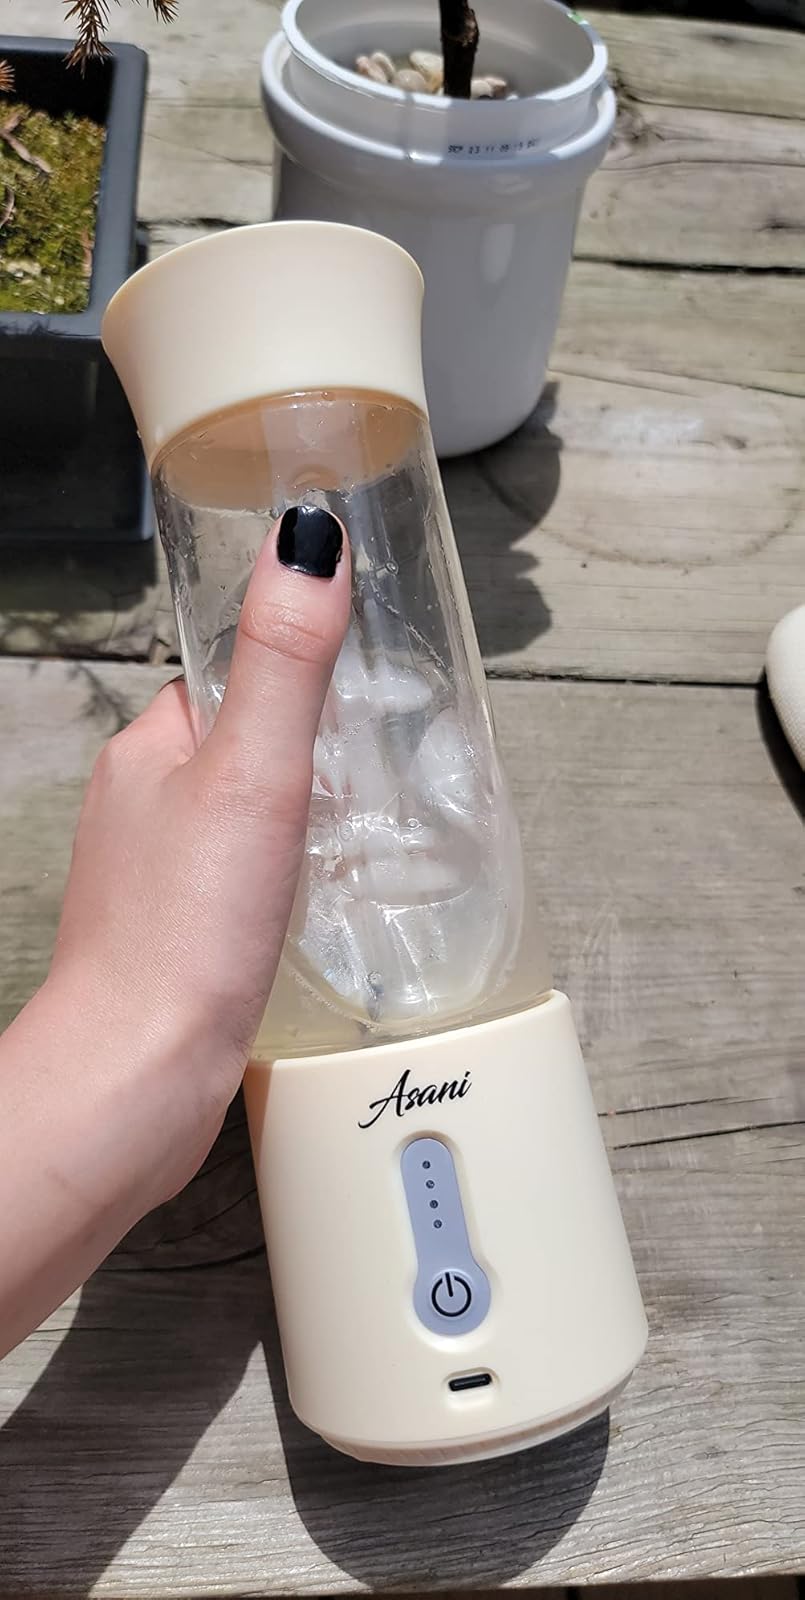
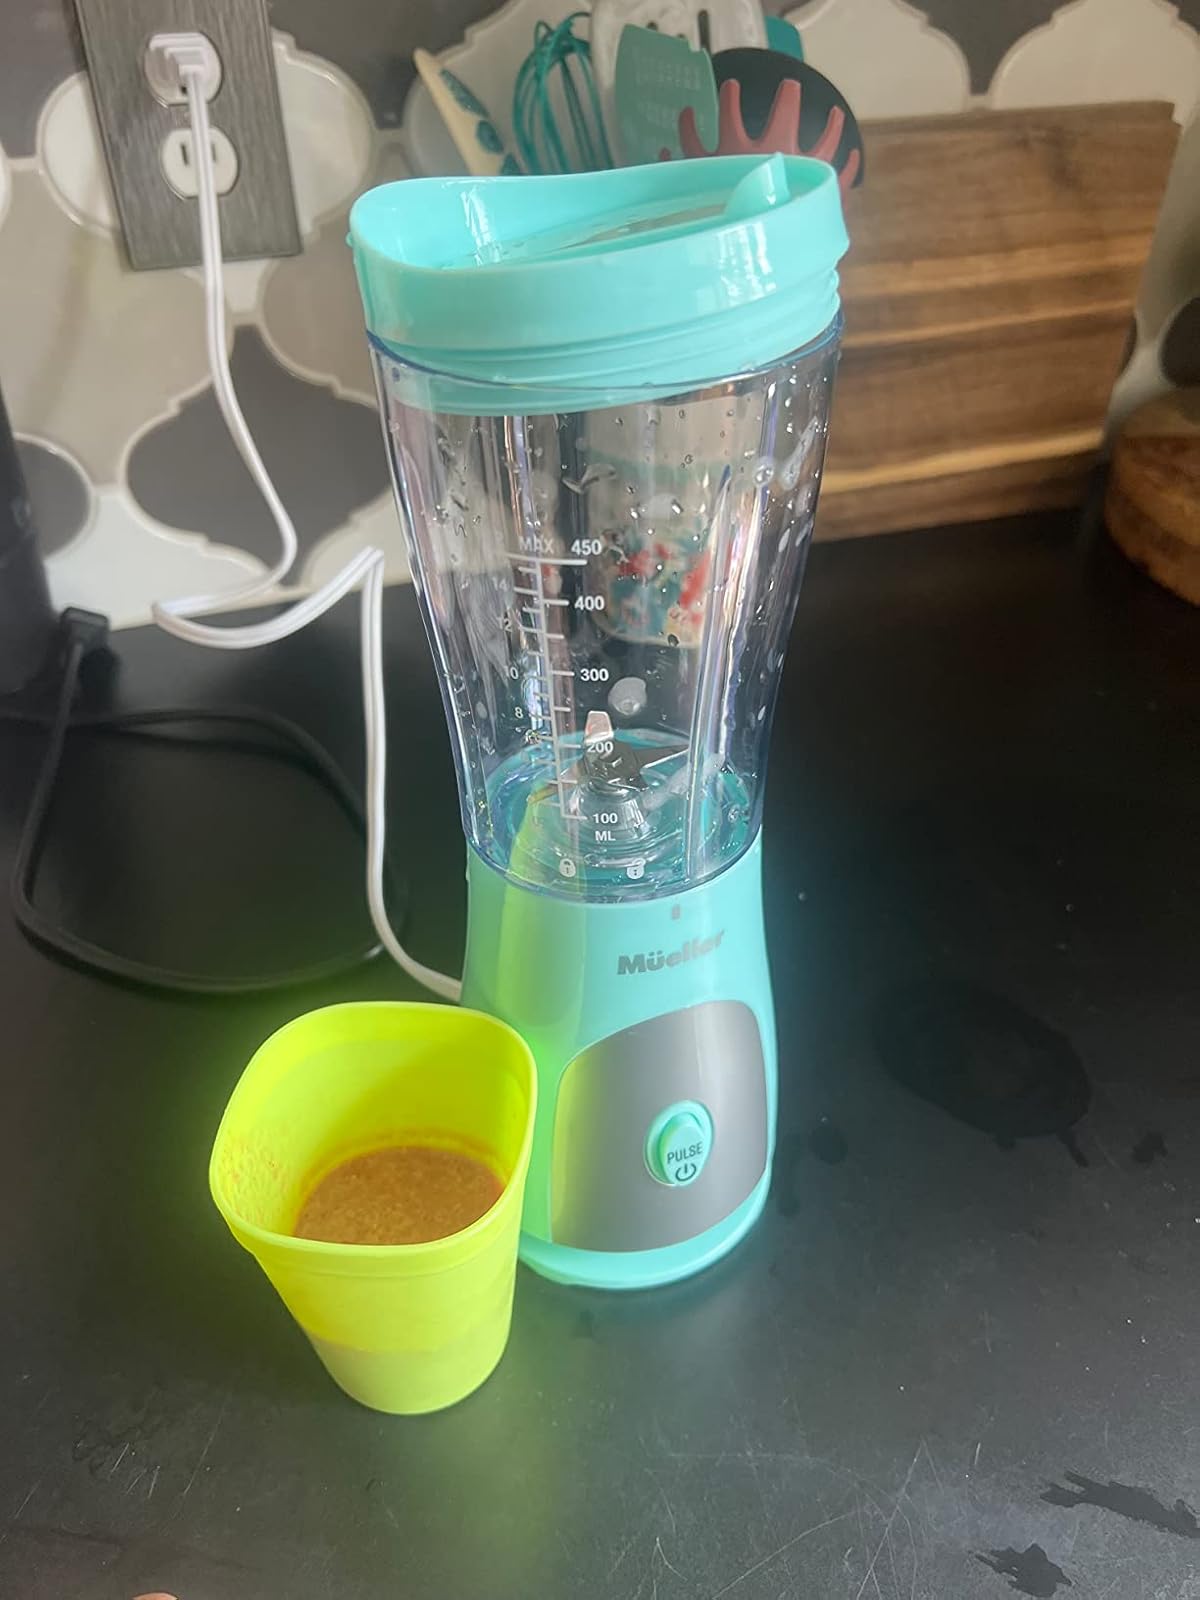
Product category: items_blender
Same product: no